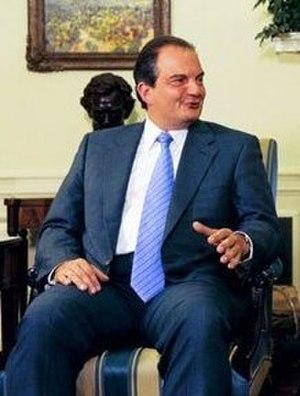
Vatican - Environnement : Devant cinq cent mille jeunes italiens, le pape Benoît XVI prône des « choix courageux » pour une « alliance entre l'homme et la nature ».